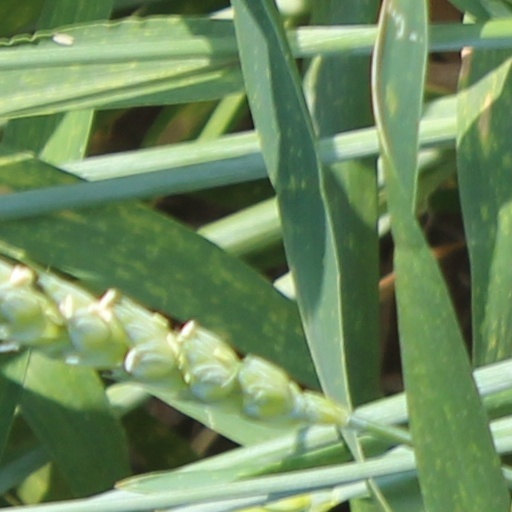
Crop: wheat